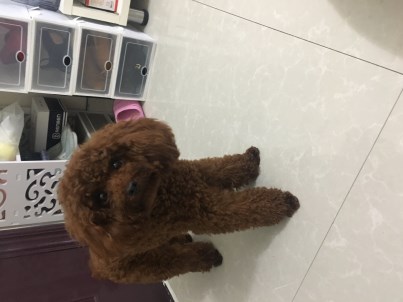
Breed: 2925-n000114-toy_poodle